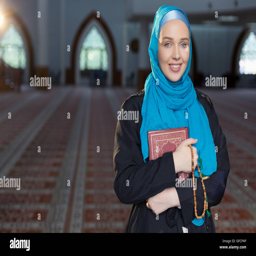
young muslim woman read religious text in the beautiful mosque